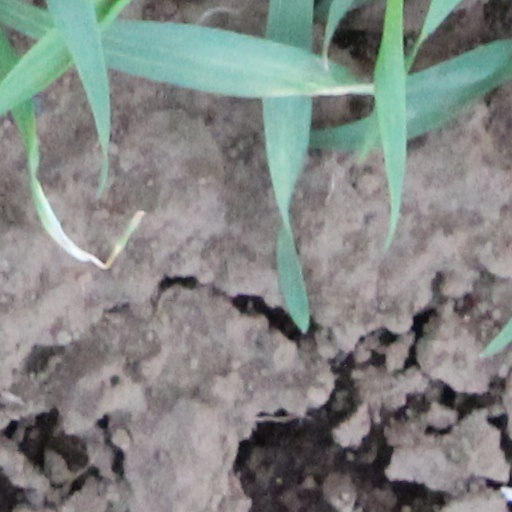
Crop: wheat